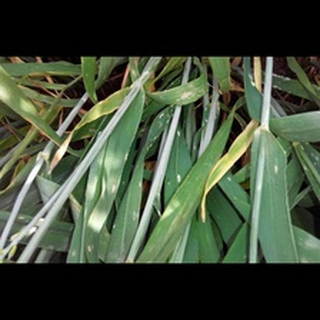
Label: wheat_mildew